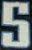
Number: 5